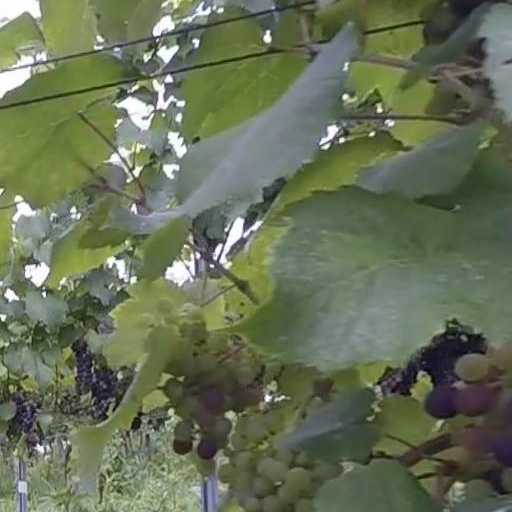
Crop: grape